Alexander Morison, Lord Prestongrange

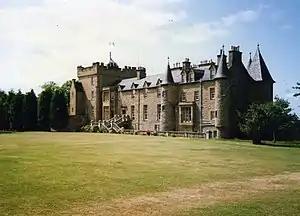
Prestongrange House, East Lothian

He was the son of John Morison of Saughtonhall (1558–1615), a burgess and treasurer of the city of Edinburgh, and his wife, Katherine Preston, daughter of Sir John Preston, Lord President of the Court of Session, and second wife Lilias Gilbert. He was born in 1579 probably in Saughton Hall, just west of Edinburgh.